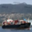
Label: ship